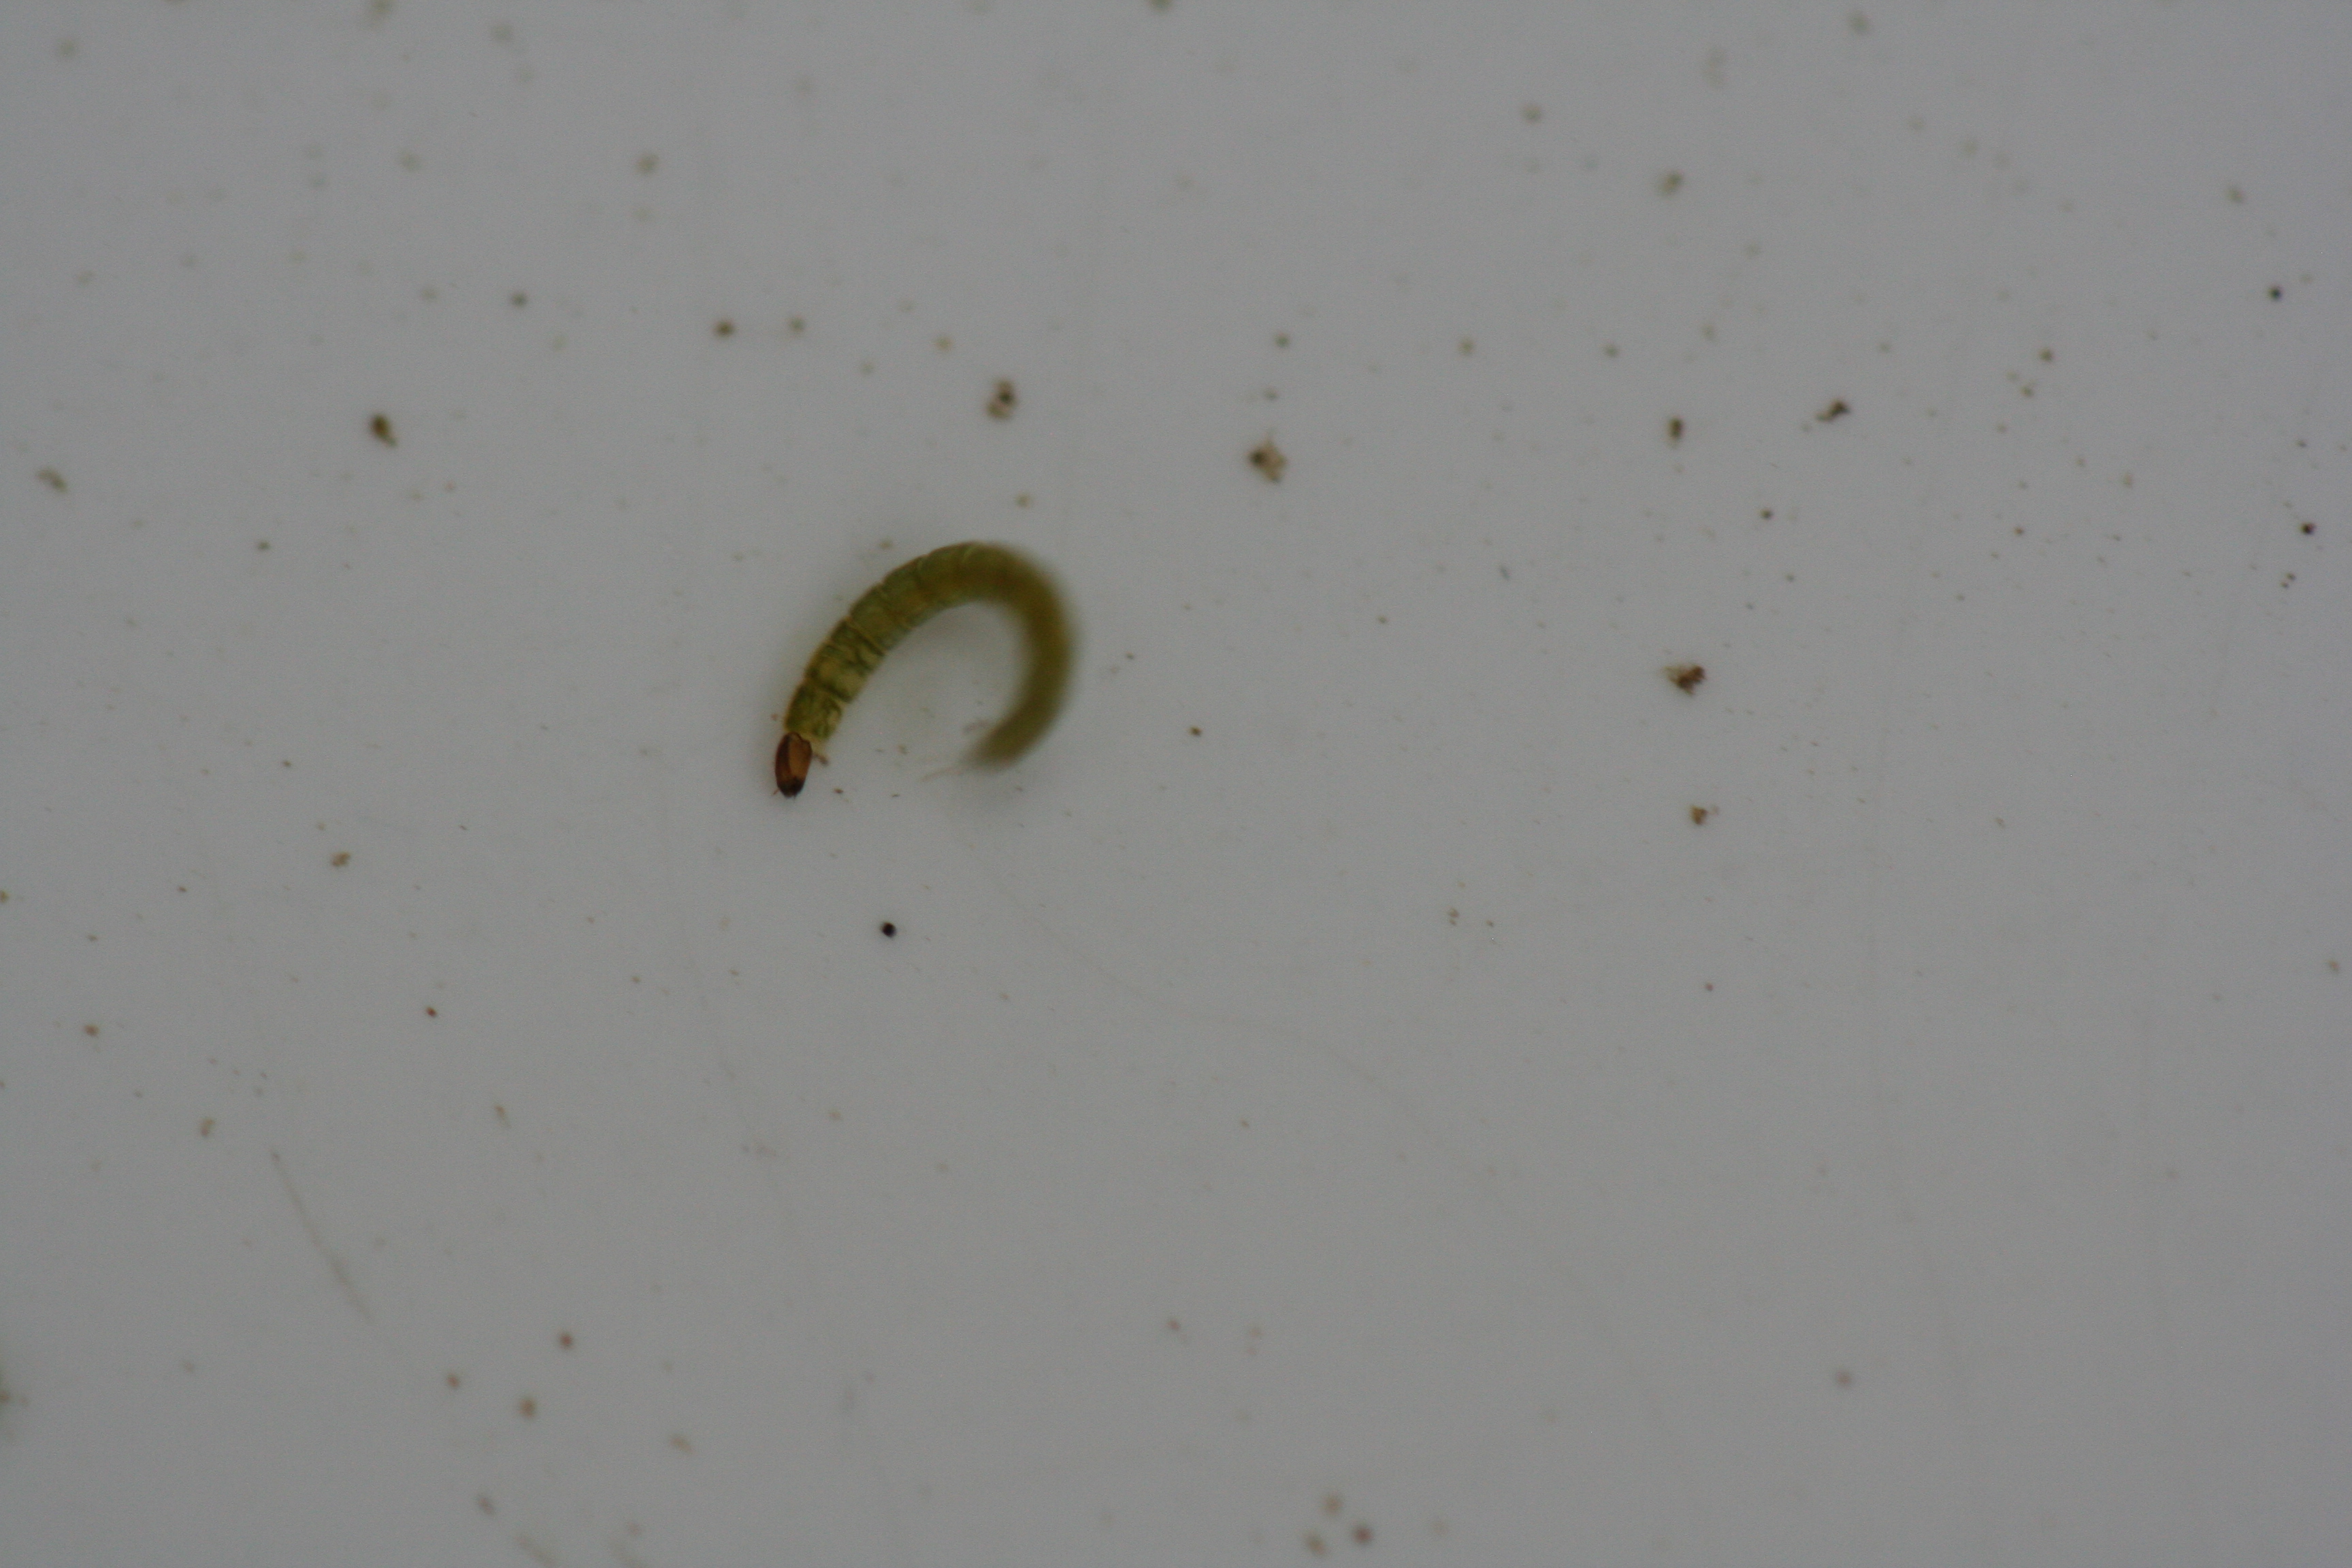
Macroinvertebrate group: true_flies